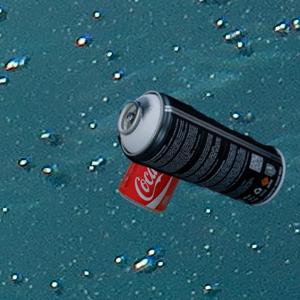
Label: cans